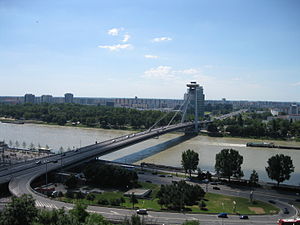
Donau / Vigtige byer langs Donau
Donau ved Bratislava
Donau er en flod, der har sit udspring i Schwarzwald i Tyskland, hvor den dannes af to mindre floder: Brigach og Breg.